Blood Hook

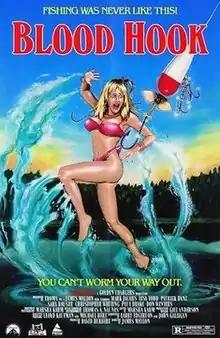
Video release poster

Blood Hook is a 1986 American slasher film directed by Jim Mallon and starring Mark Jacobs, Lisa Todd, Patrick Danz, Sara Hauser, and Christopher Whiting. It follows a group of young people who arrive in a small northern Wisconsin town during a fishing festival, where a series of bizarre disappearances and murders are occurring. It was distributed by Troma Entertainment. The film was premiered at the MIFED Film Market in October 1986. The film was truncated for its 1987 release after the Motion Picture Association of America threatened to grant the film an X rating due to its violent content.